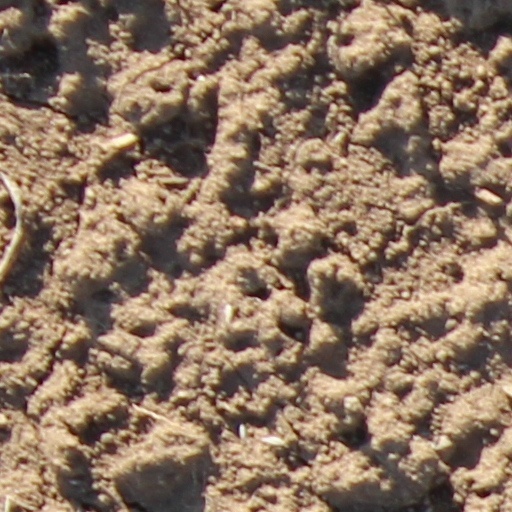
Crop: wheat